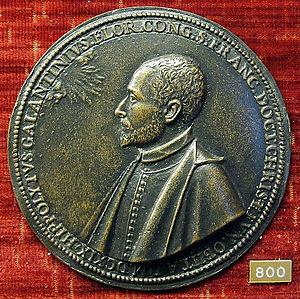
Cette liste de saints concerne les saints et les bienheureux, reconnus comme tels par l'Église catholique, ayant vécu au XVIIᵉ siècle.